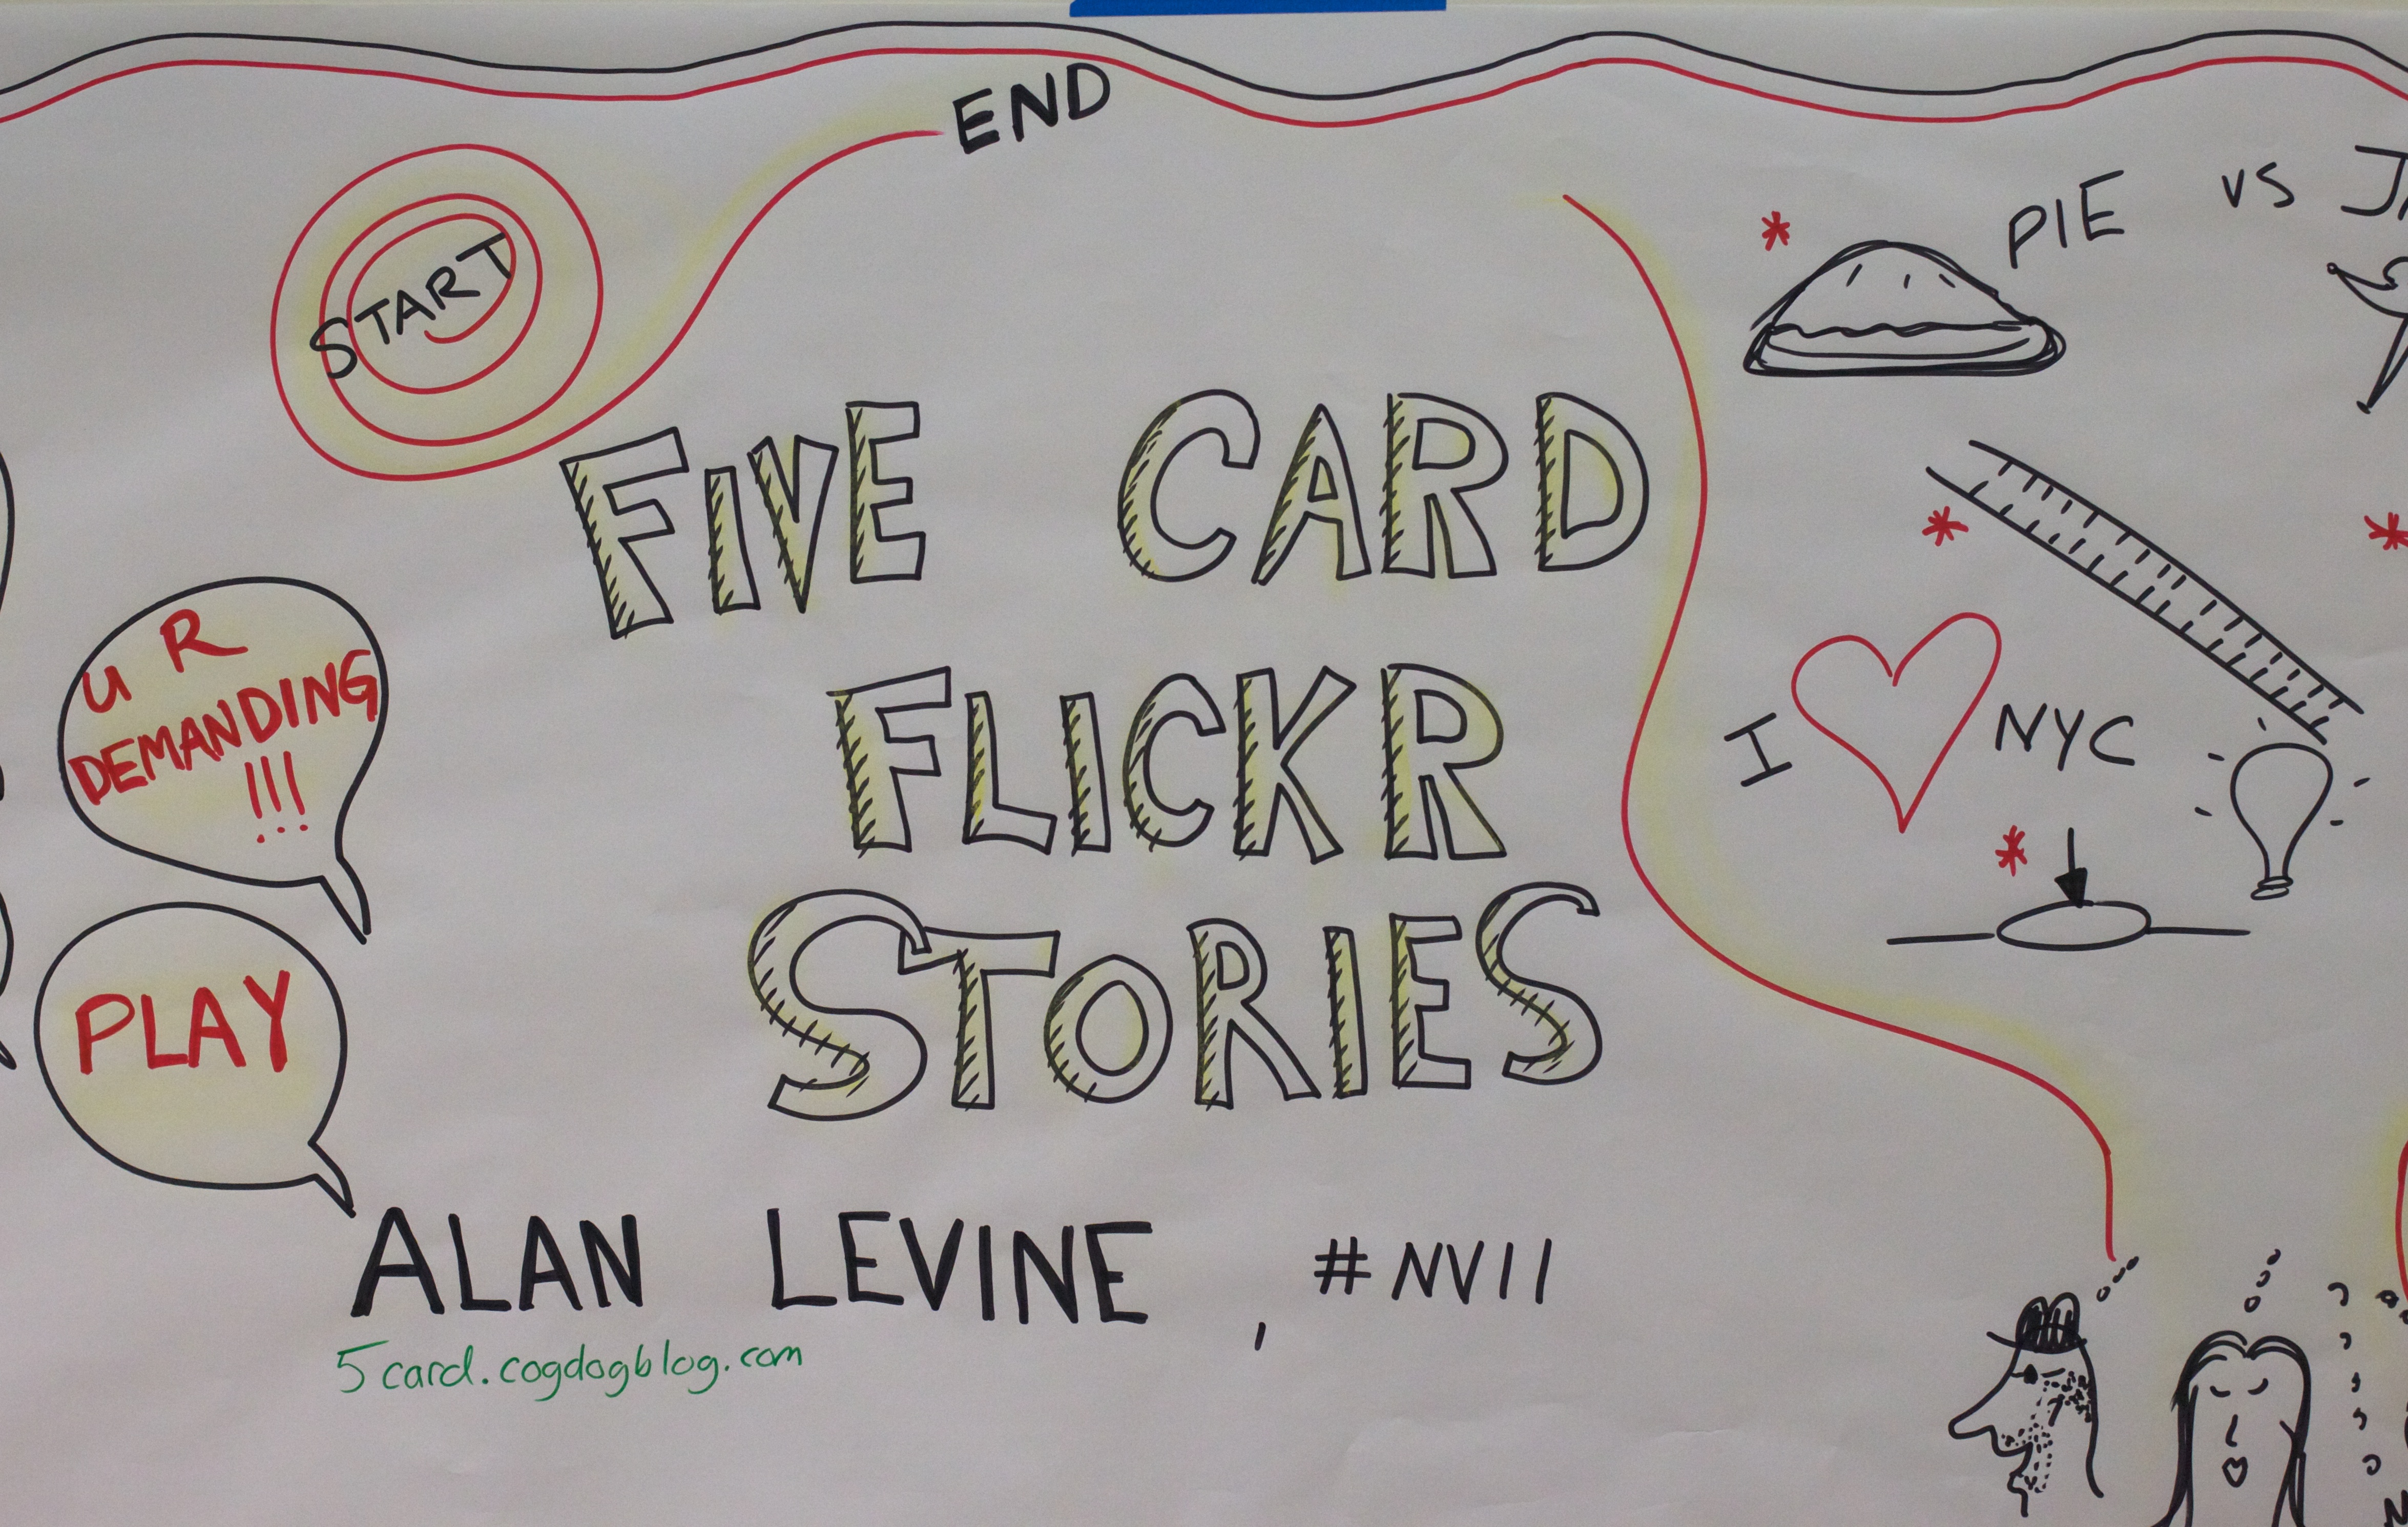
writing, number, line, font, art, sketch, drawing, text, organ, shape, nv11